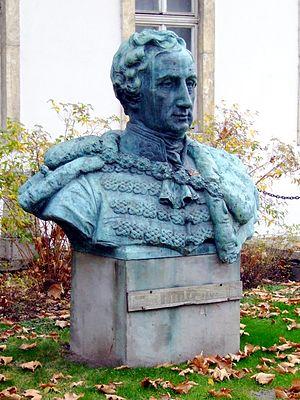
Károly Senyei est un sculpteur hongrois.